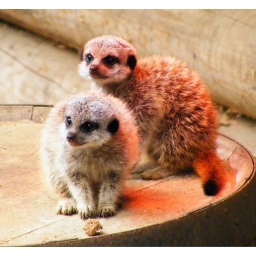
Meerkat cub sitting under the heater